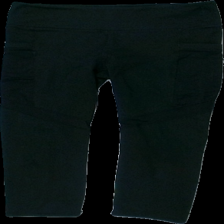
View: front
Type: Tights
Category: Ladies
Brand: Not in the list
Colors: Black, Grey
Material: 100& polyester
Pattern: Other
Cut: Cropped
Season: All
Trend: Sports
Damage: nopprigt
Damage location: top center
Damage 2: nopprigt
Damage 2 location: middle center
Damage 3: nopprigt
Damage 3 location: bottom center
Price range: <50
Recommended usage: Export
Description: korta tränings tights med reflex tryck
Comment: dammiga och noppriga